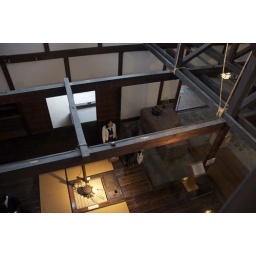
Looking down from the second floor in Dazai's house